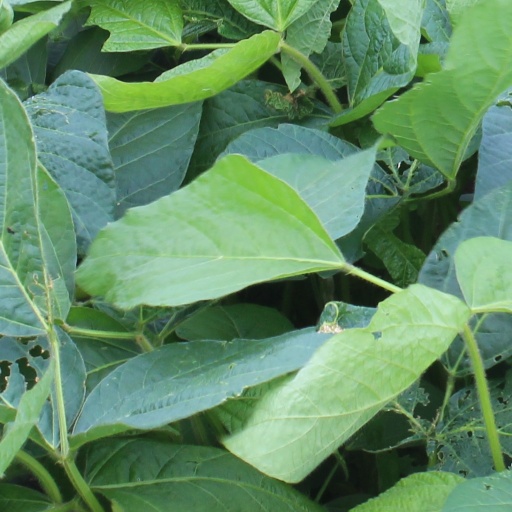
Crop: soybean